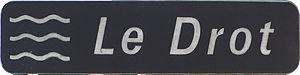
Panneau du Dropt à Bagas (Gironde, France)
Le Drot est une rivière du Sud-Ouest de la France et un affluent droit de la Garonne, en région Nouvelle-Aquitaine.